Brickett Place

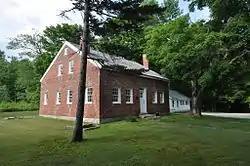

The Brickett Place is a historic farmstead in rural Oxford County, Maine, United States. It is located in the White Mountain National Forest on Maine State Route 113, in the small town of Stow. Built from 1812 to 1816 by John Brickett out of handmade bricks, it is an idiosyncratic expression of Federal architecture in an unusually remote setting, and is the oldest building in the United States Forest Service's Eastern Region. It was listed on the National Register of Historic Places in 1982. It is currently used by the United States Forest Service as a seasonal visitors center, with interpretive displays about the area's history.